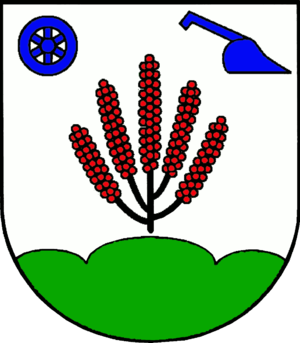
Kremperheide est une commune allemande du Schleswig-Holstein, située dans l'arrondissement de Steinburg, à cinq kilomètres au sud-ouest du centre-ville d'Itzehoe. Kremperheide est l'une des dix communes de l'Amt Krempermarsch dont le siège est à Krempe.